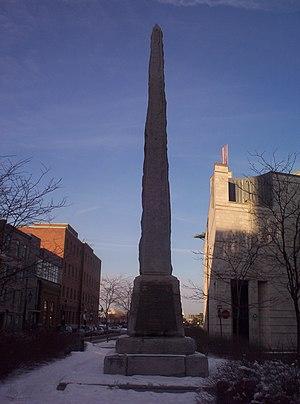
Monument aux pionniers, obélisque commémorant la fondation de la ville à la Place D'Youville, Montréal, Québec. Author: Colocho Date: January 22nd, 2006
Le monument aux pionniers est une œuvre d'art, sous la forme d'un obélisque, érigée en 1893 par la Société historique de Montréal qui souhaitait célébrer le 250ᵉ anniversaire de la fondation de la ville de Montréal. Le monument est situé place de la Grande-Paix-de-Montréal elle-même située sur une partie de la place d'Youville dans le Vieux-Montréal.